NASCAR Canada Series

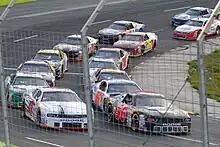

The 2008 season featured Scott Steckly who dominated many events. He won three of the first four events of the year and held the lead in the driver championship point standings all season long. He set a series record with four victories throughout the year.